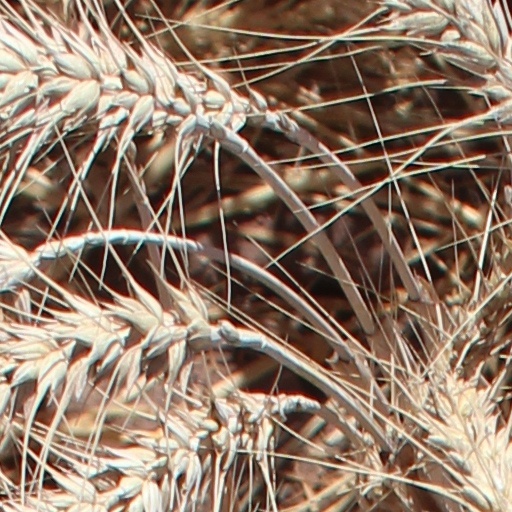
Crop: wheat